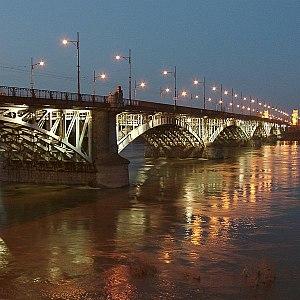
Le pont Poniatowski est un pont de Varsovie. Initialement construit entre 1904 et 1914, il fut endommagé au cours des deux guerres mondiales et réparé à chaque fois. Il enjambe la Vistule pour relier Powiśle à l'arrondissement de Praga de l'autre côté. Le viaduc est un prolongement d'Aleje Jerozolimskie.
La Vistule est le principal fleuve polonais.